Baijnath Temple

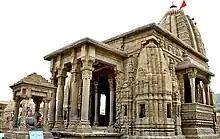

Baijnath Temple (Devanagari: बैजनाथ मंदिर) is a Nagara style Hindu temple situated in a small town of Baijnath located in Kangra District, Himachal Pradesh, India, and was built in 1204 AD by two local merchants named Ahuka and Manyuka. It is dedicated to Shiva as Vaidyanath (Devanagari: वैद्यनाथ), meaning ‘the lord of physicians’. The temple is protected and conserved by the Archaeological Survey of India (ASI).